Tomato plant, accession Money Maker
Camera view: horizontal (90 deg, fisheye); turntable rotation: 210 degrees
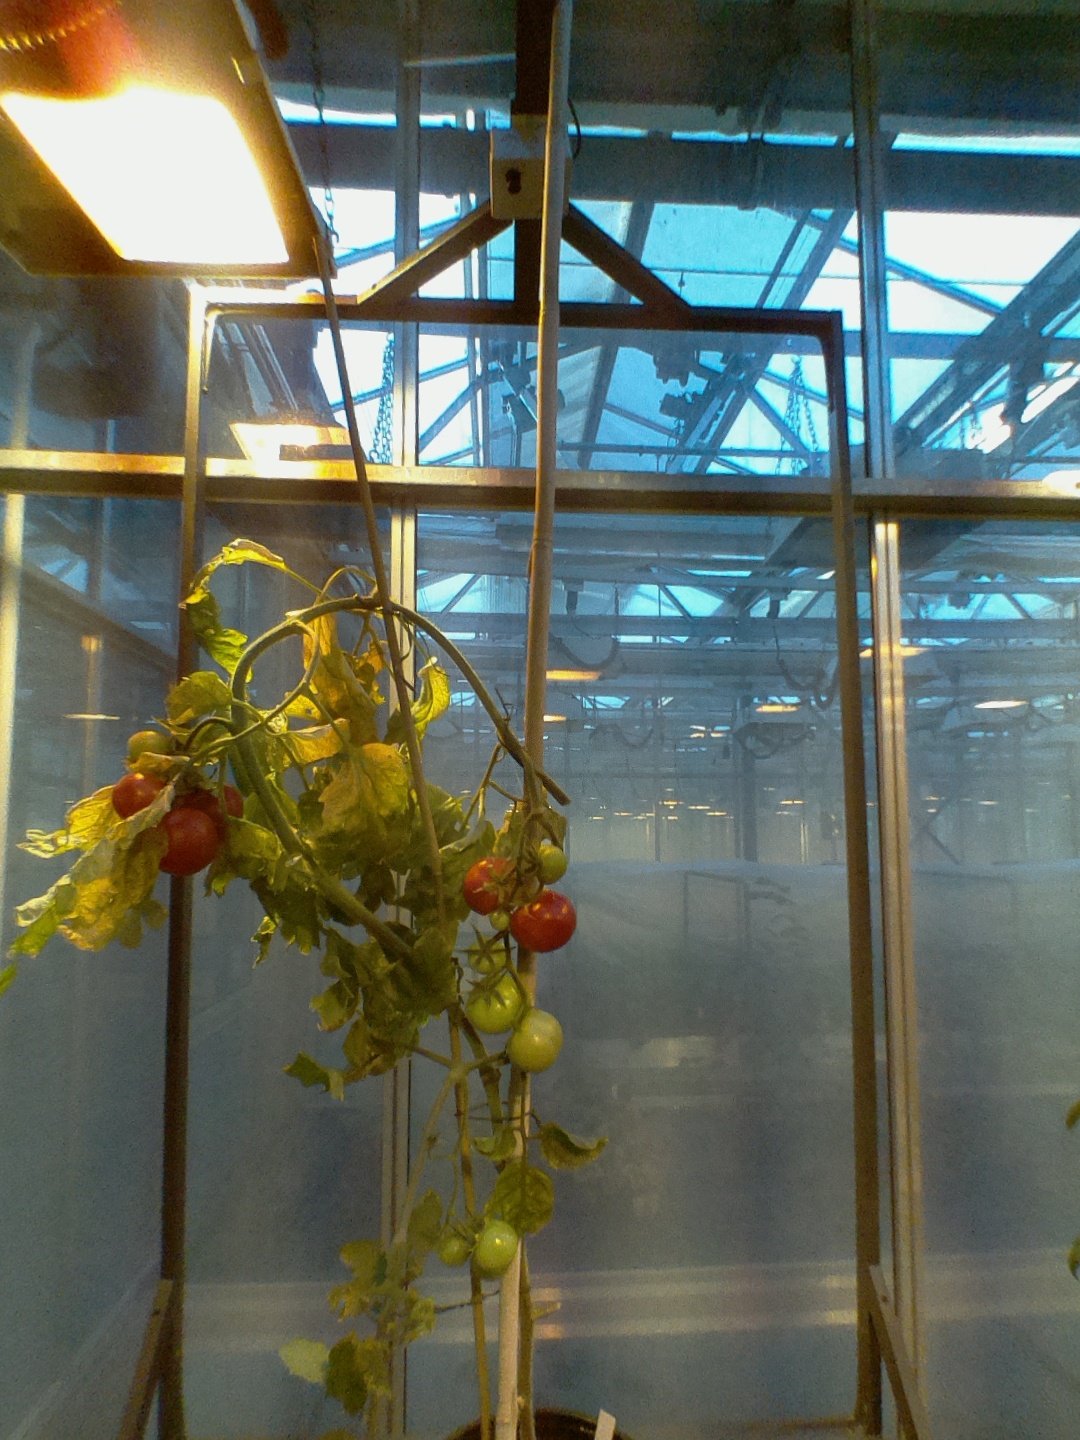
BBCH growth stage 85: 50%-60% of fruits show typical fully ripe color